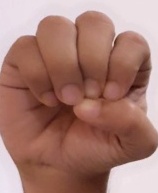
ASL sign: E